Forest Evashevski

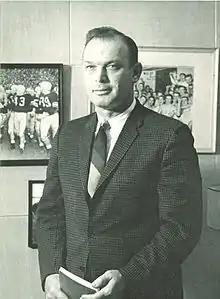
Evashevski from 1965 "Hawkeye"

Forest "Evy" Evashevski (February 19, 1918 – October 30, 2009) was an American football player, coach, and college athletics administrator. He played college football at the University of Michigan from 1938 to 1940 and with the Iowa Pre-Flight Seahawks in 1942.